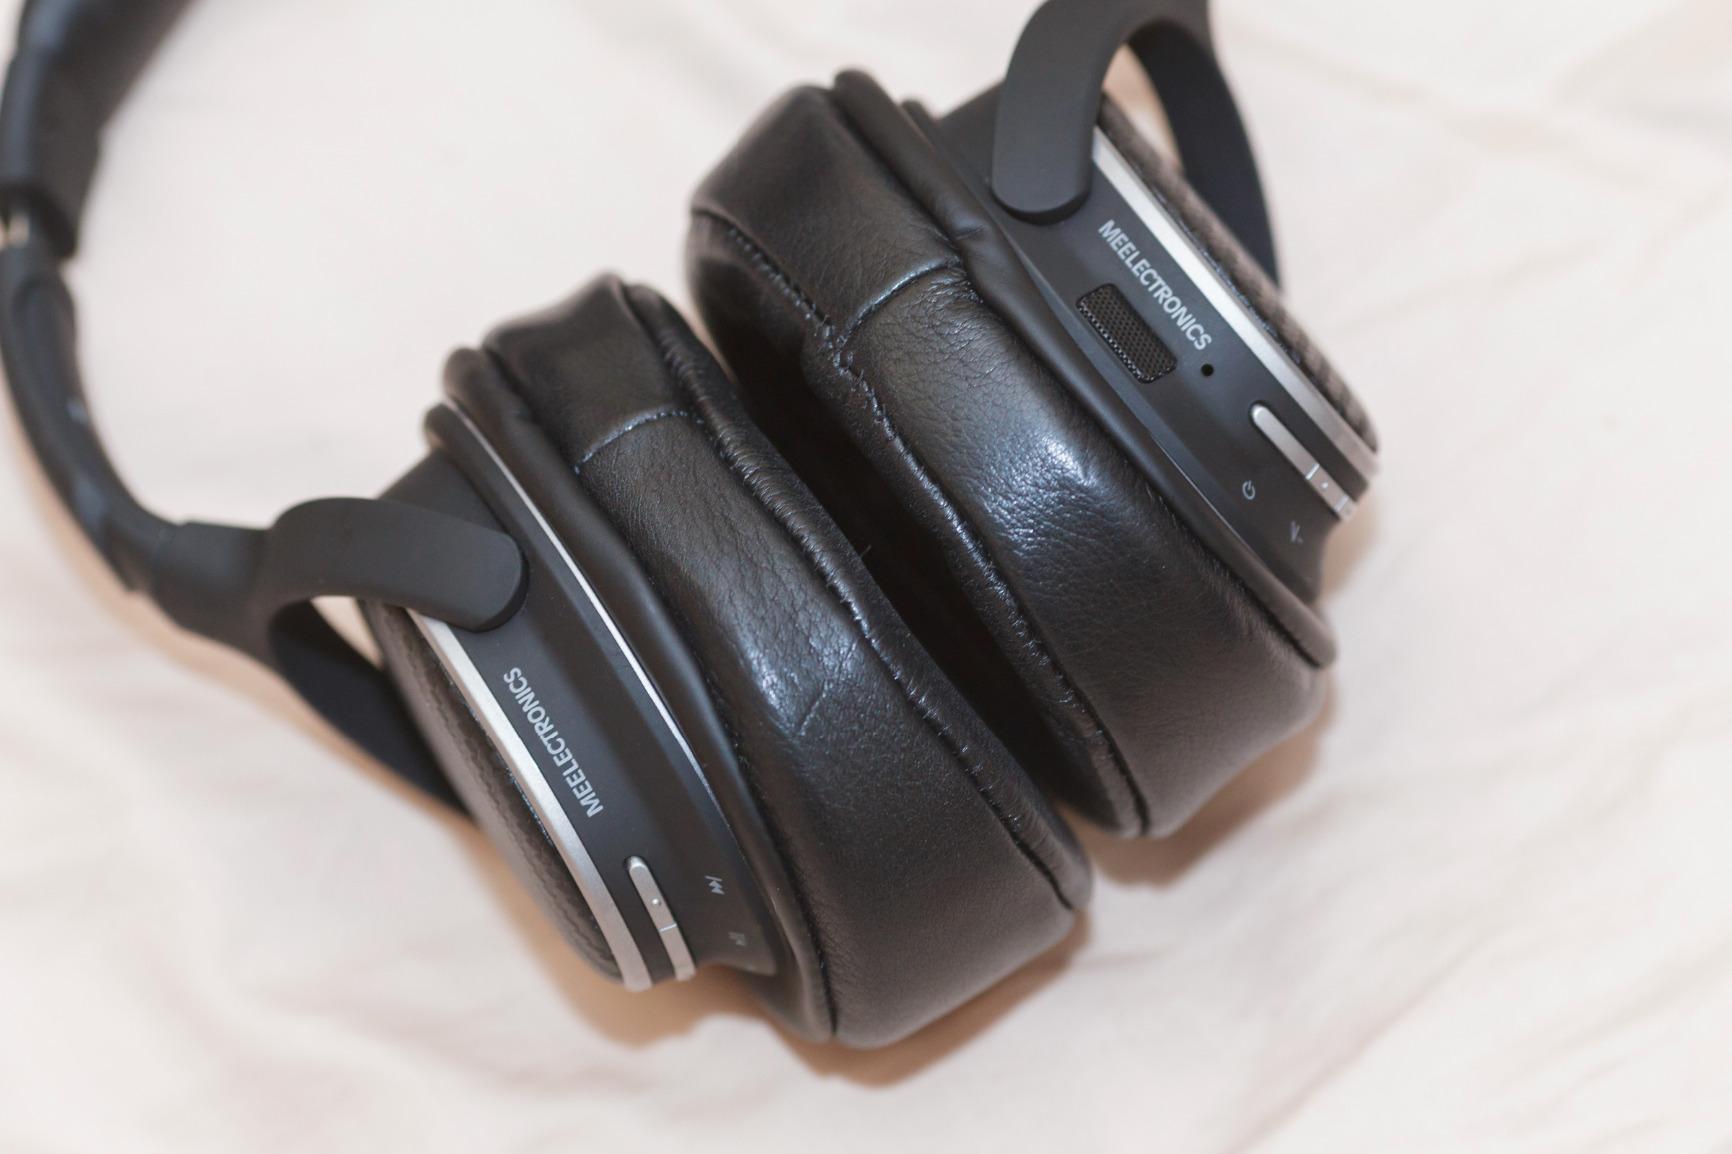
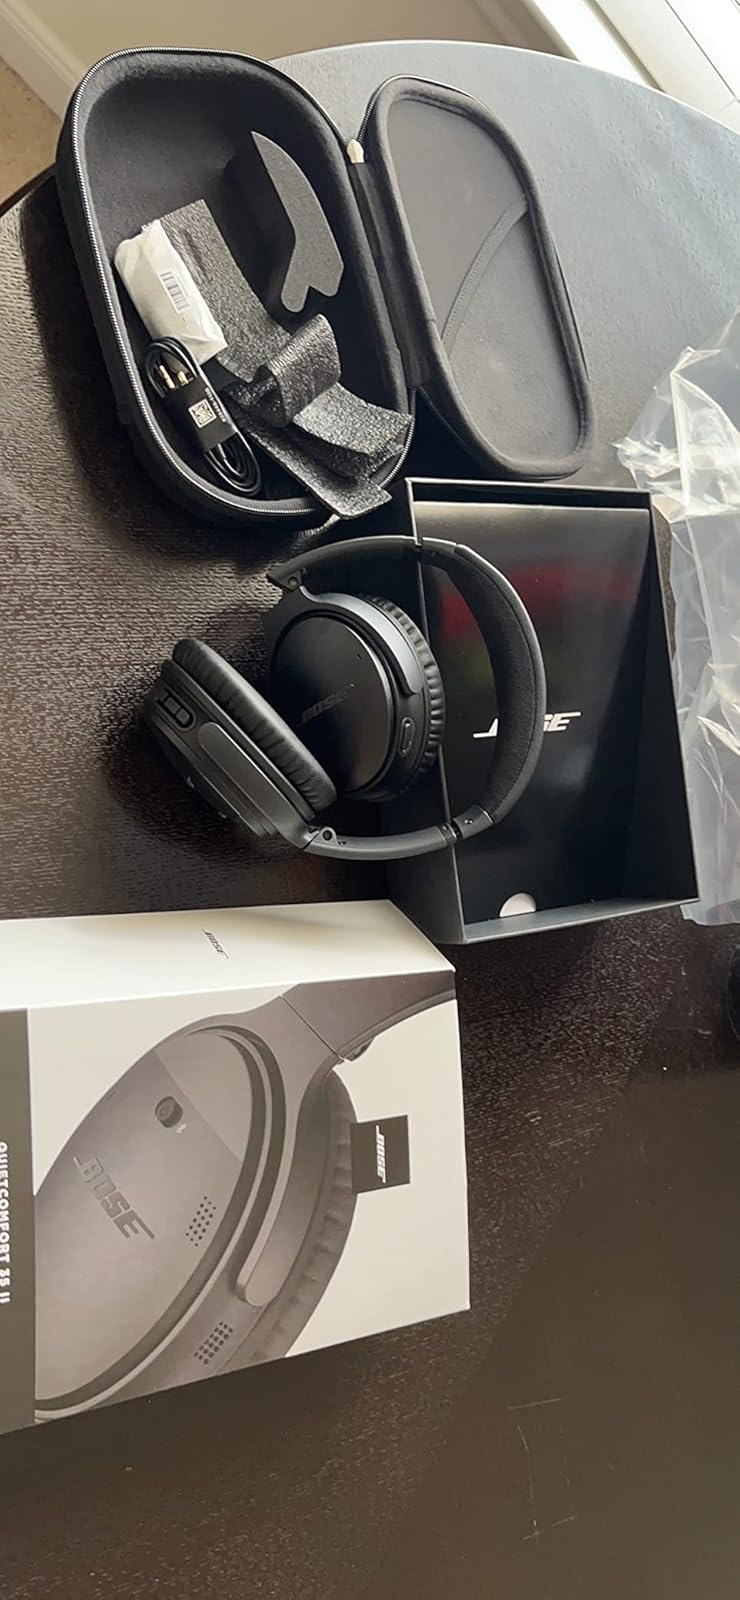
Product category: headphones
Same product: no